Château Montebello

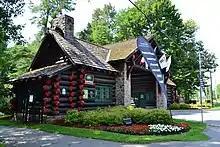
Gateway to the southern section of the resort on rue Notre Dame.

The Château Montebello is located at 392 rue Notre Dame, in the western section of Montebello, Quebec, a municipality in the Outaouais region of the province. The road forms a part of Quebec Route 148, a provincial highway that connects Ottawa to Montreal. The roadway bisects the property, dividing it into two sections. The property south of rue Notre Dame contains the main buildings of the resort, whereas the section north of the road contains the resort's golf course, and hiking trails. The hotel property is bounded by a roadway, natural waterway, and forests. To the south, the resort is bounded by the Ottawa River, which serves as the border between Ontario and Quebec. To the west, the property is bounded by Quebec Route 323, a provincial highway that connects Montebello to Mont Tremblant. The community of Montebello is situated to the west of Quebec Route 323.